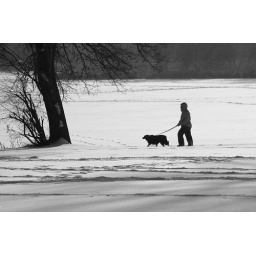
A person walking his dog in Busse Woods Forest Preserve in Elk Grove Village, IL